Montgomery County Courthouse (Iowa)

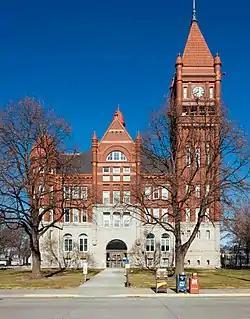

The Montgomery County Courthouse is located in Red Oak, Iowa, United States. It was individually listed on the National Register of Historic Places in 1981. In 2016 it was included as a contributing property in the Red Oak Downtown Historic District. The courthouse is the third building the county has used for court functions and county administration.